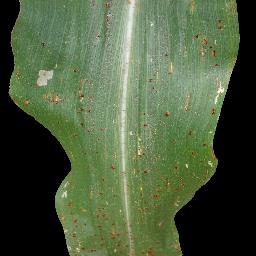
Label: Corn_(Maize)___Common_Rust